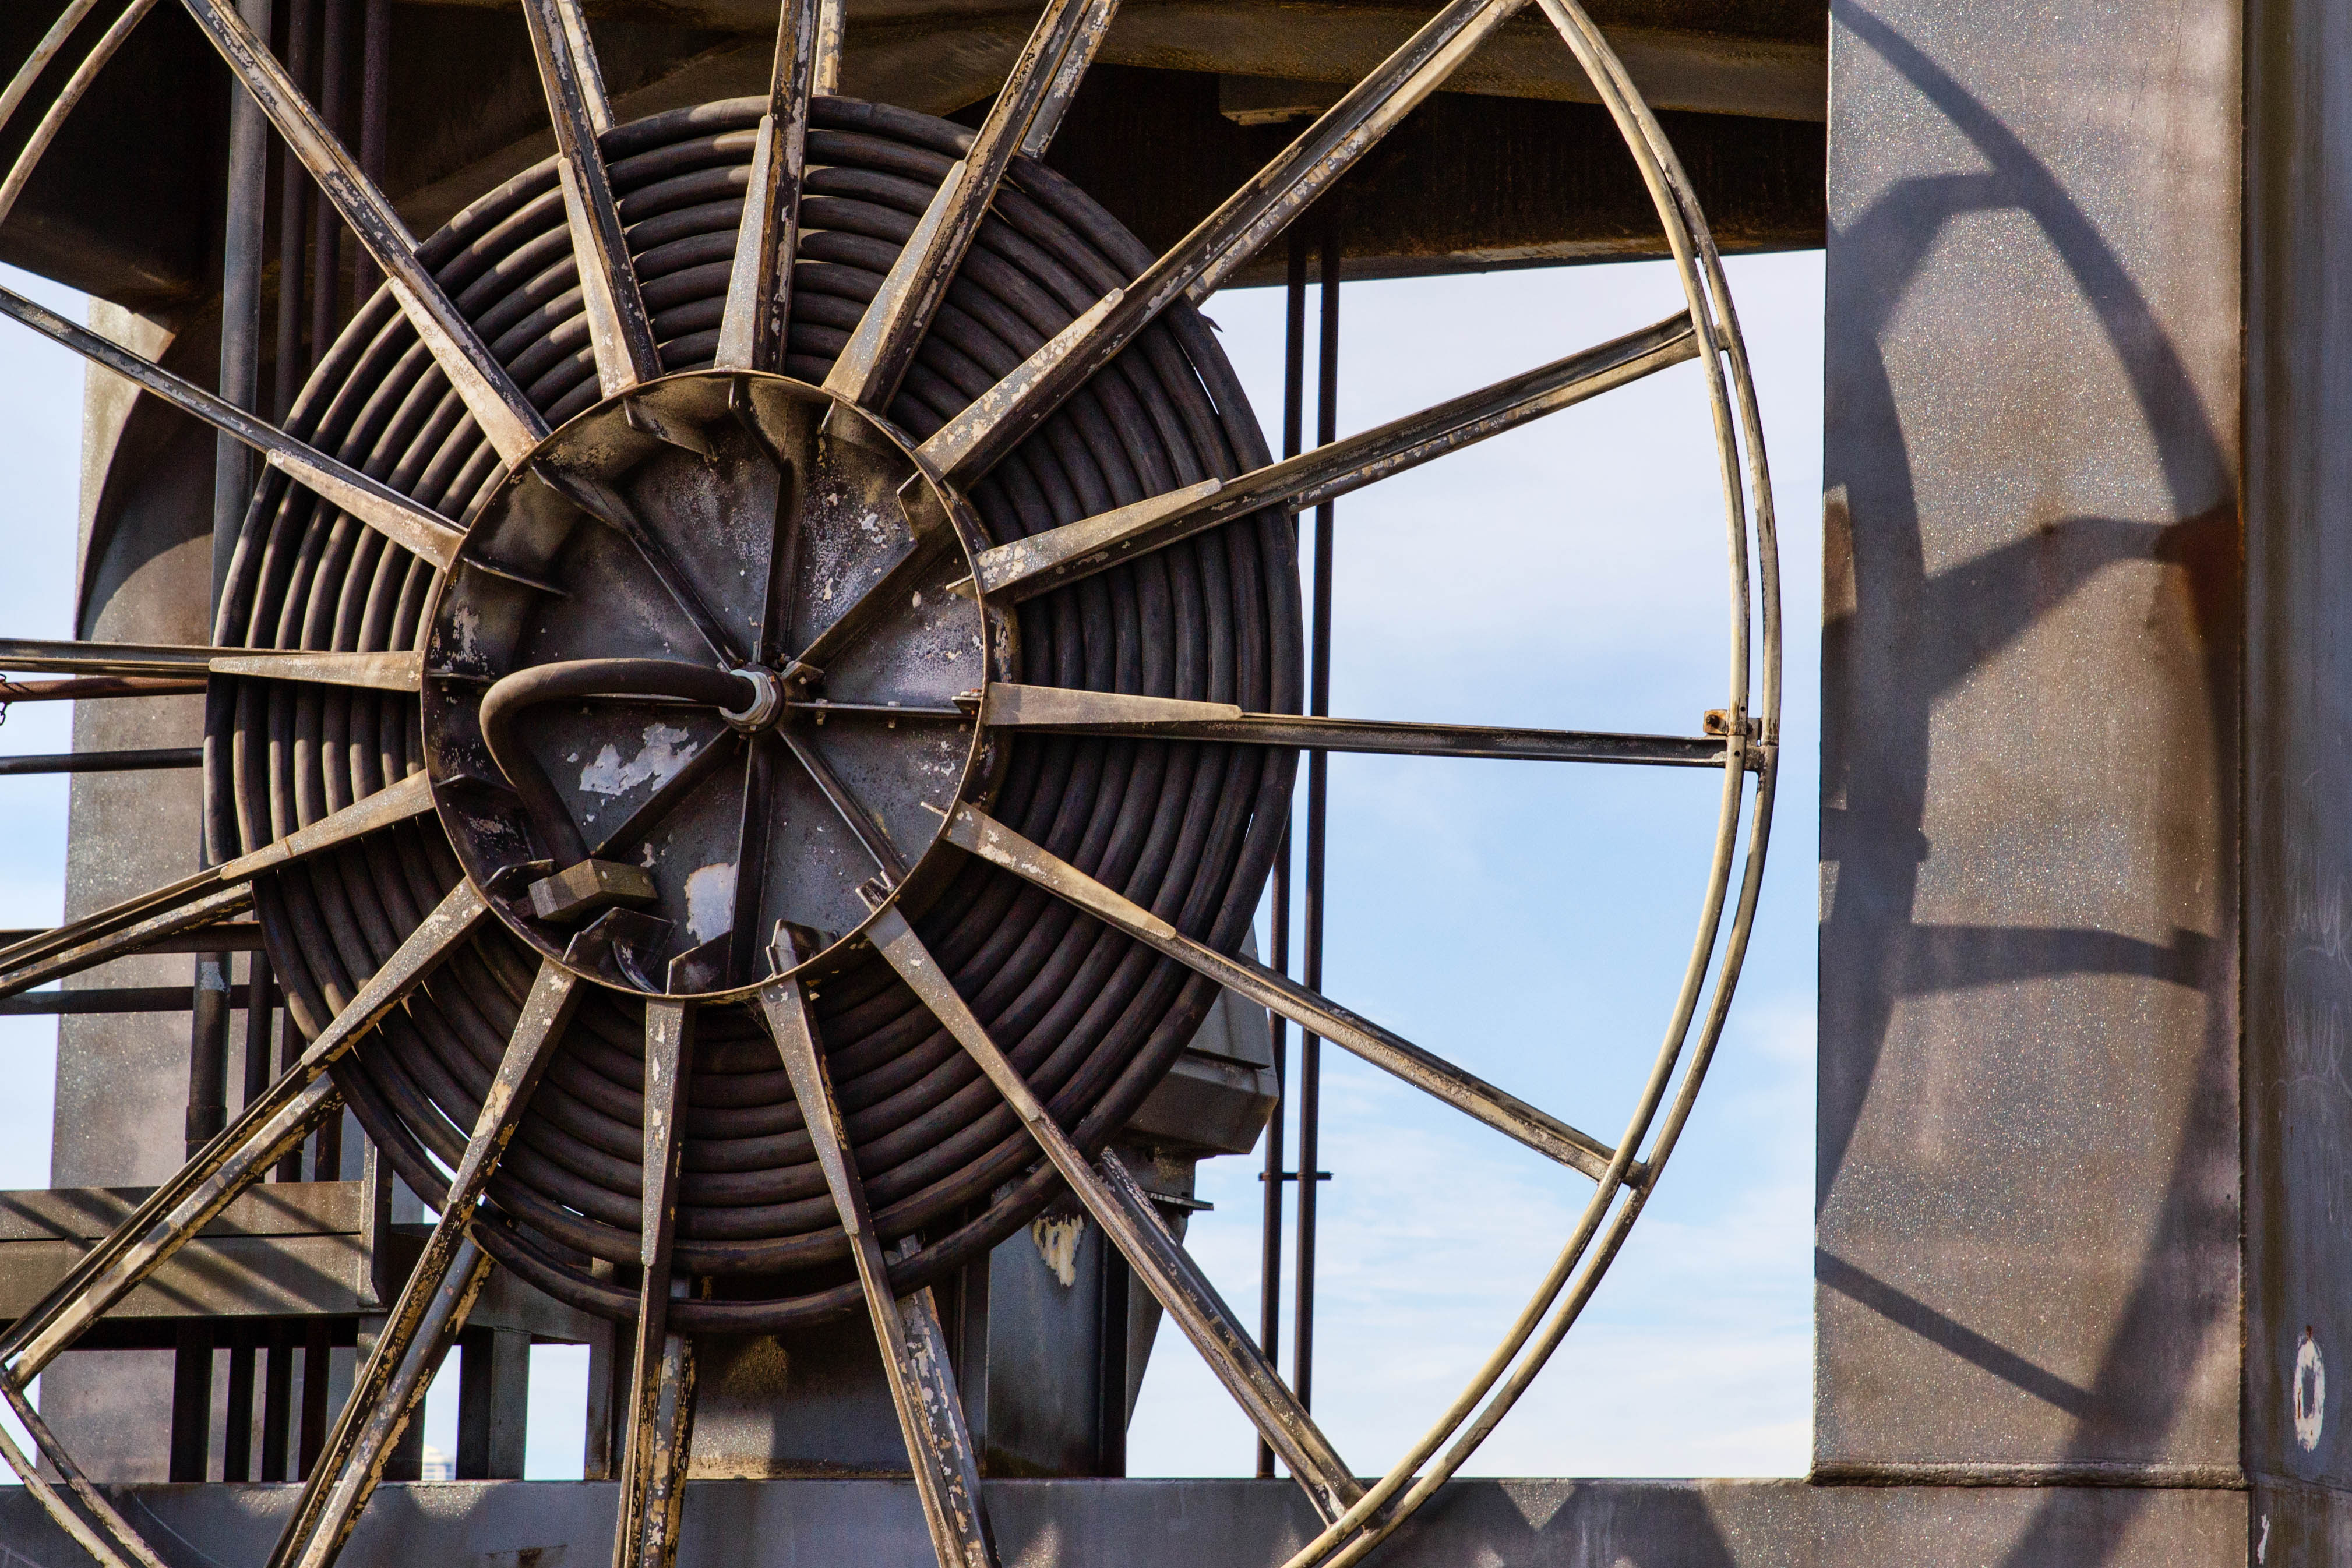
architecture, wood, wheel, window, building, symmetry, tourist attraction, dome, daylighting, aircraft engine